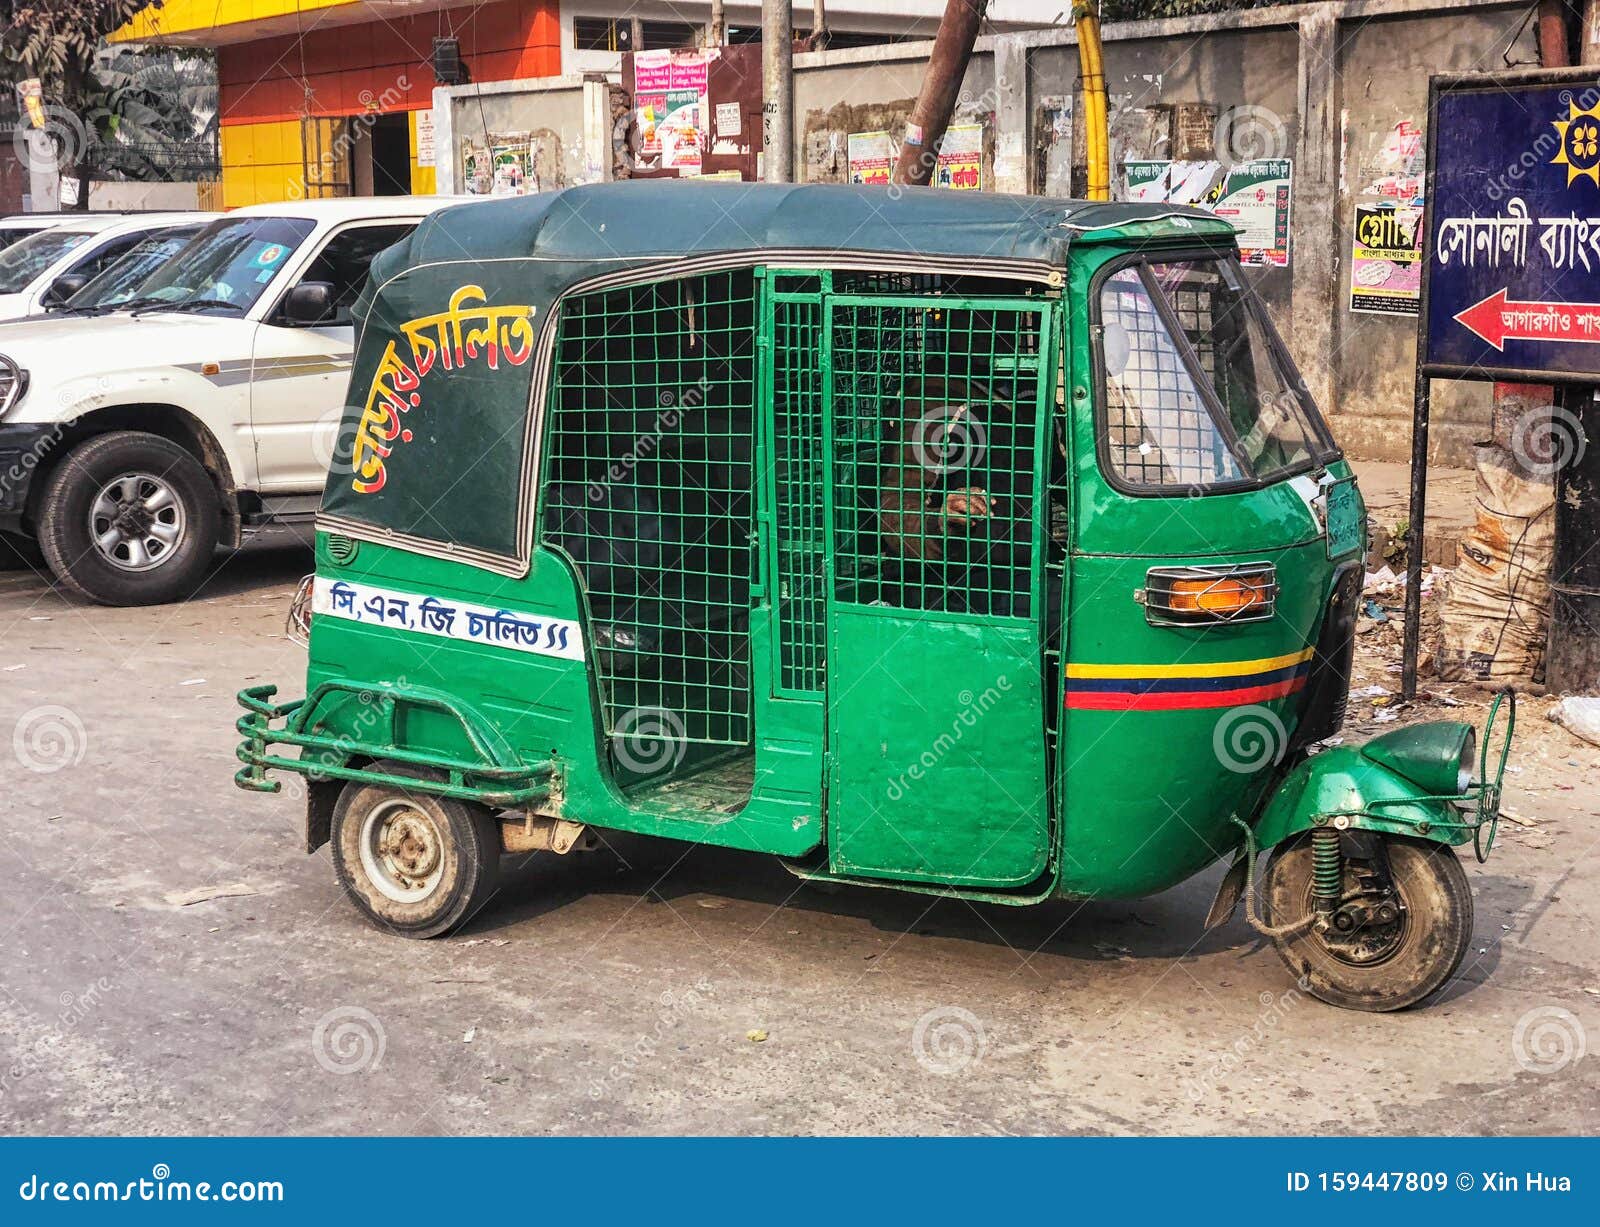
Vehicle type: Auto Rickshaws